Transvaal gold fields

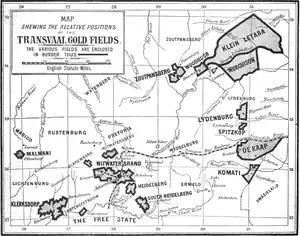
1896 map of the Transvaal Gold Fields

The Transvaal gold fields resulted from gold discoveries during the 19th century in the South African Republic. After insignificant discoveries from 1840 up to 1870, payable or substantial gold deposits were found at: